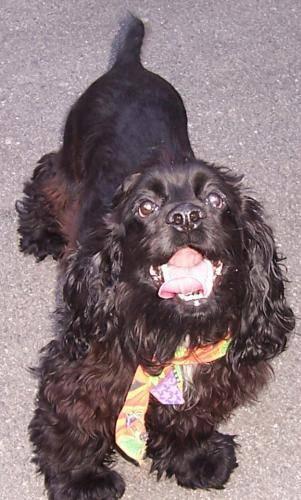
dog